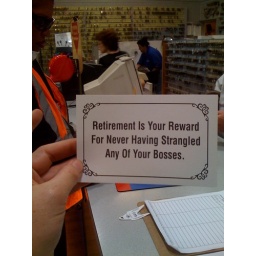
While I made copies of keys at Reed Brothers in Oakland, I amused myself with little paper signs they sell.